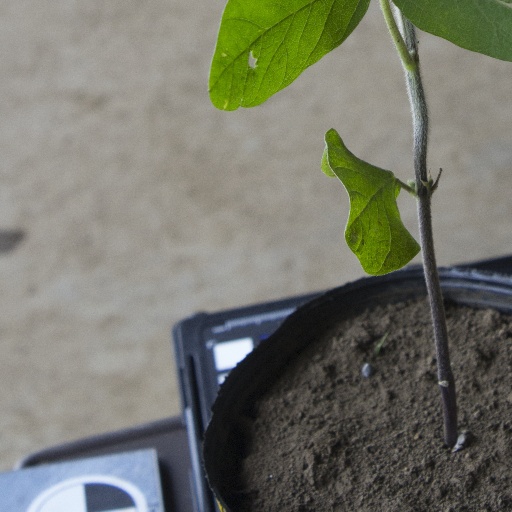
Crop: soybean